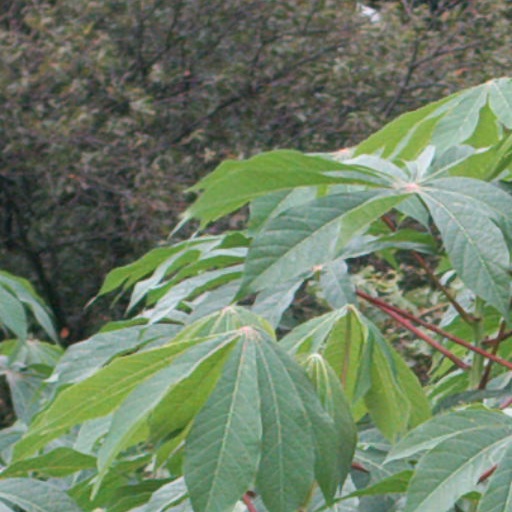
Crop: cassava